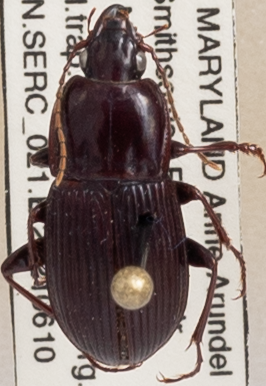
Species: Pterostichus (Abacidus) sp.
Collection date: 2021-06-10
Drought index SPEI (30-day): -0.87
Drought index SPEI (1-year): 2.09
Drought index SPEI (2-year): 1.28